Lord Chumley

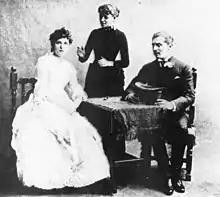
Belle Archer, Maude Adams, and E. H. Sothern in the Lyceum production of "Lord Chumley", 1899

Gaspar La Sage and Blink Blunk decide to plan another robbery upon their release from prison. After Blink Blunk is caught and locked up in prison again, Le Sage poses as a gentleman in England. Lt. Hugh Butterworth allows his friend Lord Chumley to stay at his summer home, and Chumley becomes attracted to Butterworth's sister Eleanor while Butterworth's aunt Adeline is attracted to Chumley. La Sage now runs a casino and defeats Butterworth in gambling, leading Butterworth to lose a large amount of money. The army barracks helps arrange over £1,000 for the widow of a fallen soldier named McGregor and they have Butterworth deliver the money, but Butterworth decides to gamble at La Sage's casino.